Gunnar Korhonen

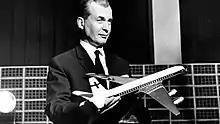
Korhonen holding a model DC-8 Super 62 CF, 1966

Gunnar Aleksander Korhonen (22 April 1918 – 9 June 2001) was a Finnish politician and the CEO of Finnair from 1960–1987.